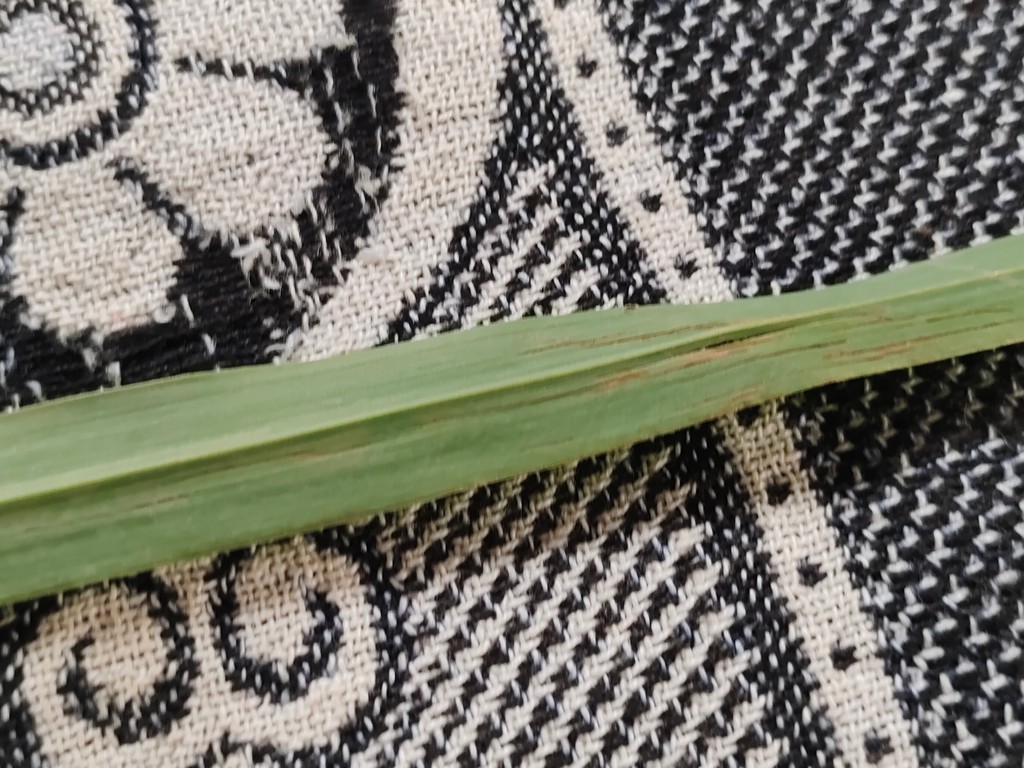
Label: Unhealthy